Dan Steffan

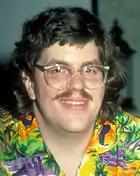
Dan Steffan in the 1980s.

Dan Steffan is an American cartoonist and writer who has contributed to both mainstream and underground publications for several decades.